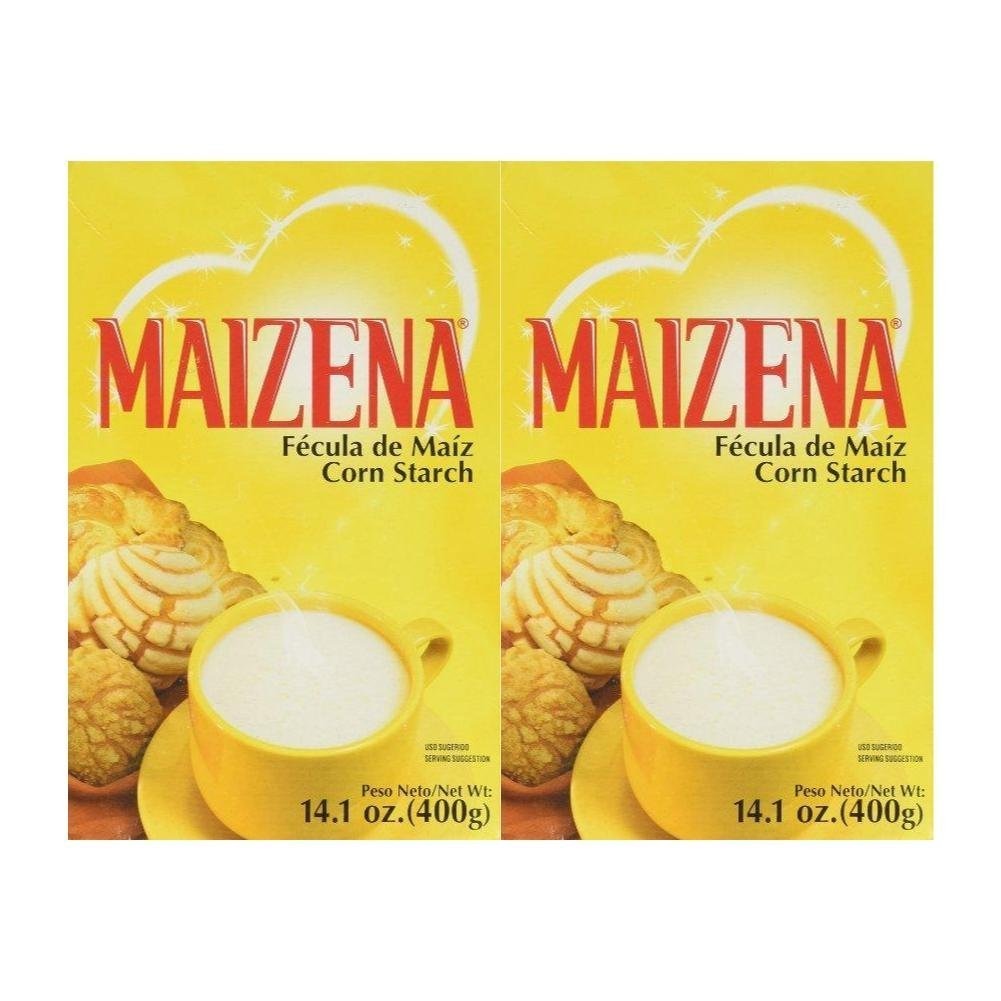
Item Name: Maizena Corn Starch, 14.10 Ounces (Pack of 2)
Bullet Point 1: Each box is 14.1 ounces
Bullet Point 2: Delicious corn starch mix
Bullet Point 3: Perfect for beverages and desserts
Bullet Point 4: Sugar and fat-free / Contains milk
Bullet Point 5: Product of Mexico
Product Description: Maizena (corn starch) 68 calories per serving
Value: 28.2
Unit: Ounce

Price: 3.56